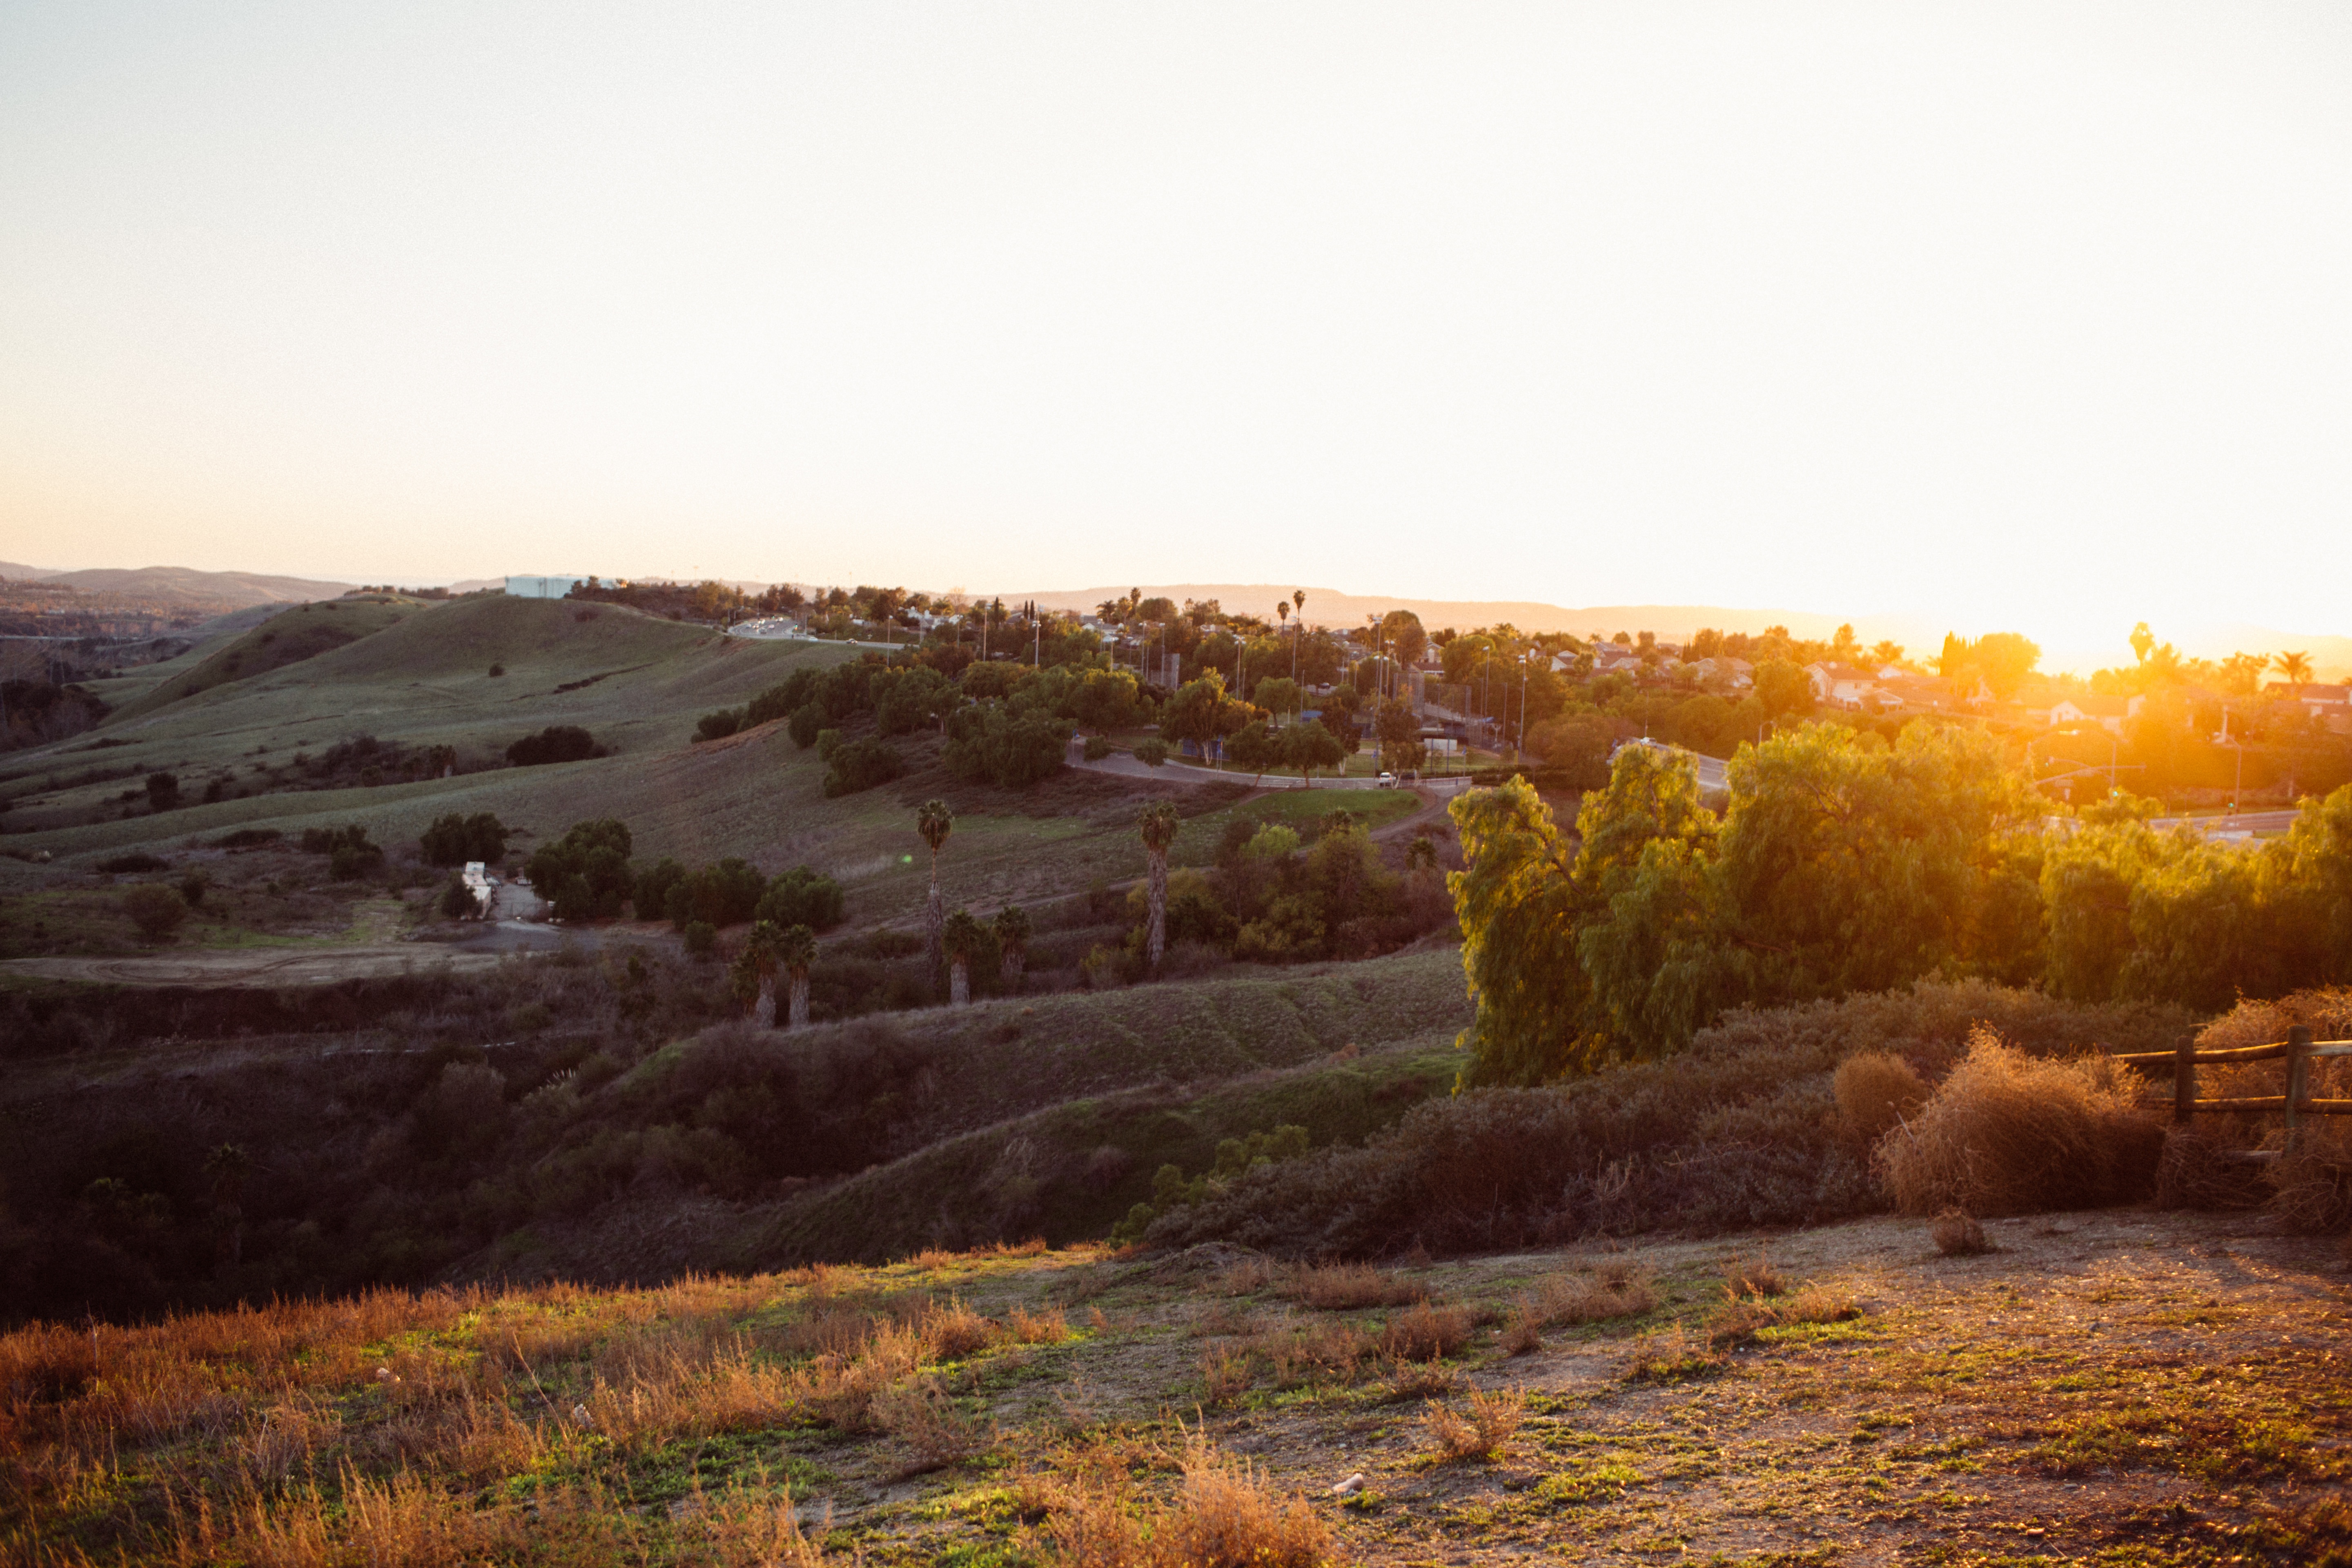
landscape, nature, wilderness, mountain, sunrise, sunset, sunlight, morning, hill, dawn, valley, dusk, evening, autumn, plateau, rural area, natural environment, geographical feature, atmospheric phenomenon